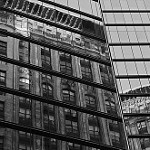
Label: B & W